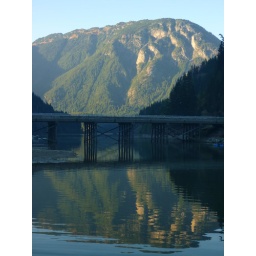
SR20 bridge over diable lake